Nan Lian Garden

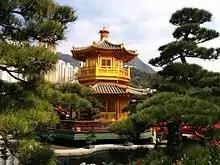
Pavilion of Absolute Perfection

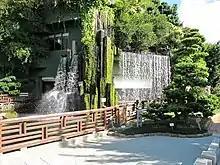
Long Man Lou waterfall

The Nan Lian Garden is a Chinese classical garden in Diamond Hill, Hong Kong near Diamond Hill station. The garden has an area of . It is designed in Tang dynasty style with hills, water features, trees, rocks, and wooden structures.